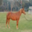
Label: horse